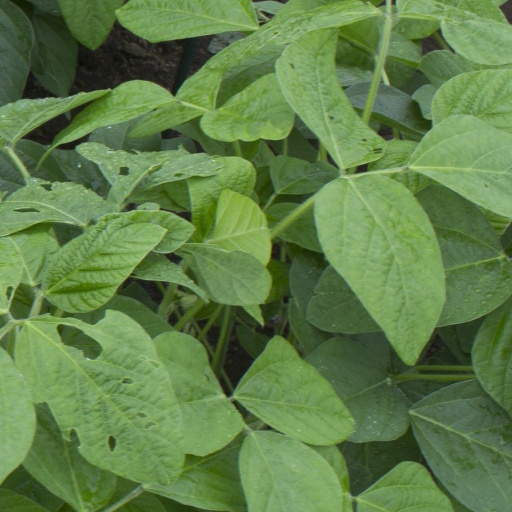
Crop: soybean